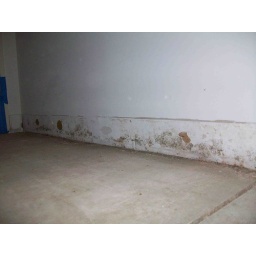
mold on wall in office opposite wall - damaged